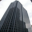
Label: skyscraper